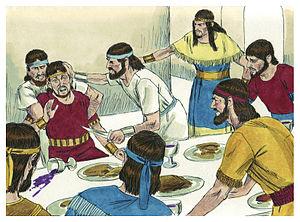
Illustration biblique du livre de la Second Book of Samuel chapitre 13 עברית: 13 האיור המקראי של change me! פרק हिन्दी: {{{hi}}} अध्याय change me! की पुस्तक की बाइबिल चित्रण Bahasa Indonesia: Ilustrasi Alkitab dari Second Book of Samuel pasal 13 Italiano: Illustrazione biblica del libro della change me! Capitolo 13 日本語: change me!13章の本の聖書の実例 Jawa: Ilustrasi Alkitab saking Second Book of Samuel pasal 13 한국어: change me! 13 장 장부의 성경 그림 Bahasa Melayu: Ilustrasi Alkitab dari Second Book of Samuel pasal 13